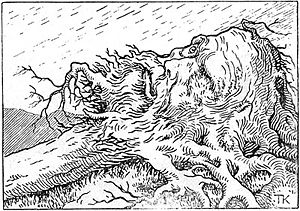
Aasmund Olavsson Vinje / Journalistik / Folkelig væremåde
Karikaturen "Vinjefurua" (= Vinje-fyrren) af Theodor Kittelsen, 1907.
Aasmund Olavsson Vinje var en norsk forfatter og journalist. Vinje var en af de første efter Ivar Aasen, som aktivt tog det norske landsmål i brug, som Aasen havde udviklet, og den første som gennemgående brugte landsmål også i prosa. Han var en foregangsmand inden for norsk journalistik og er ophavsmand til folkekære digte som «Våren», «Ved Rundarne», «Kunnskap skal styra rike og land», børnesangen «Blåmann» og mange flere. Da det norske radioprogram Ønskediktet bad lytterne stemme om det mest elskede kærlighedsdigt i norsk litteratur, vandt Vinjes «Den dag kjem aldri» fra cyklussen Storegut. Digtet kan synges på traditionelle folkemelodier. Komponisten Edvard Grieg har også tonesat flere af Vinjes digte.